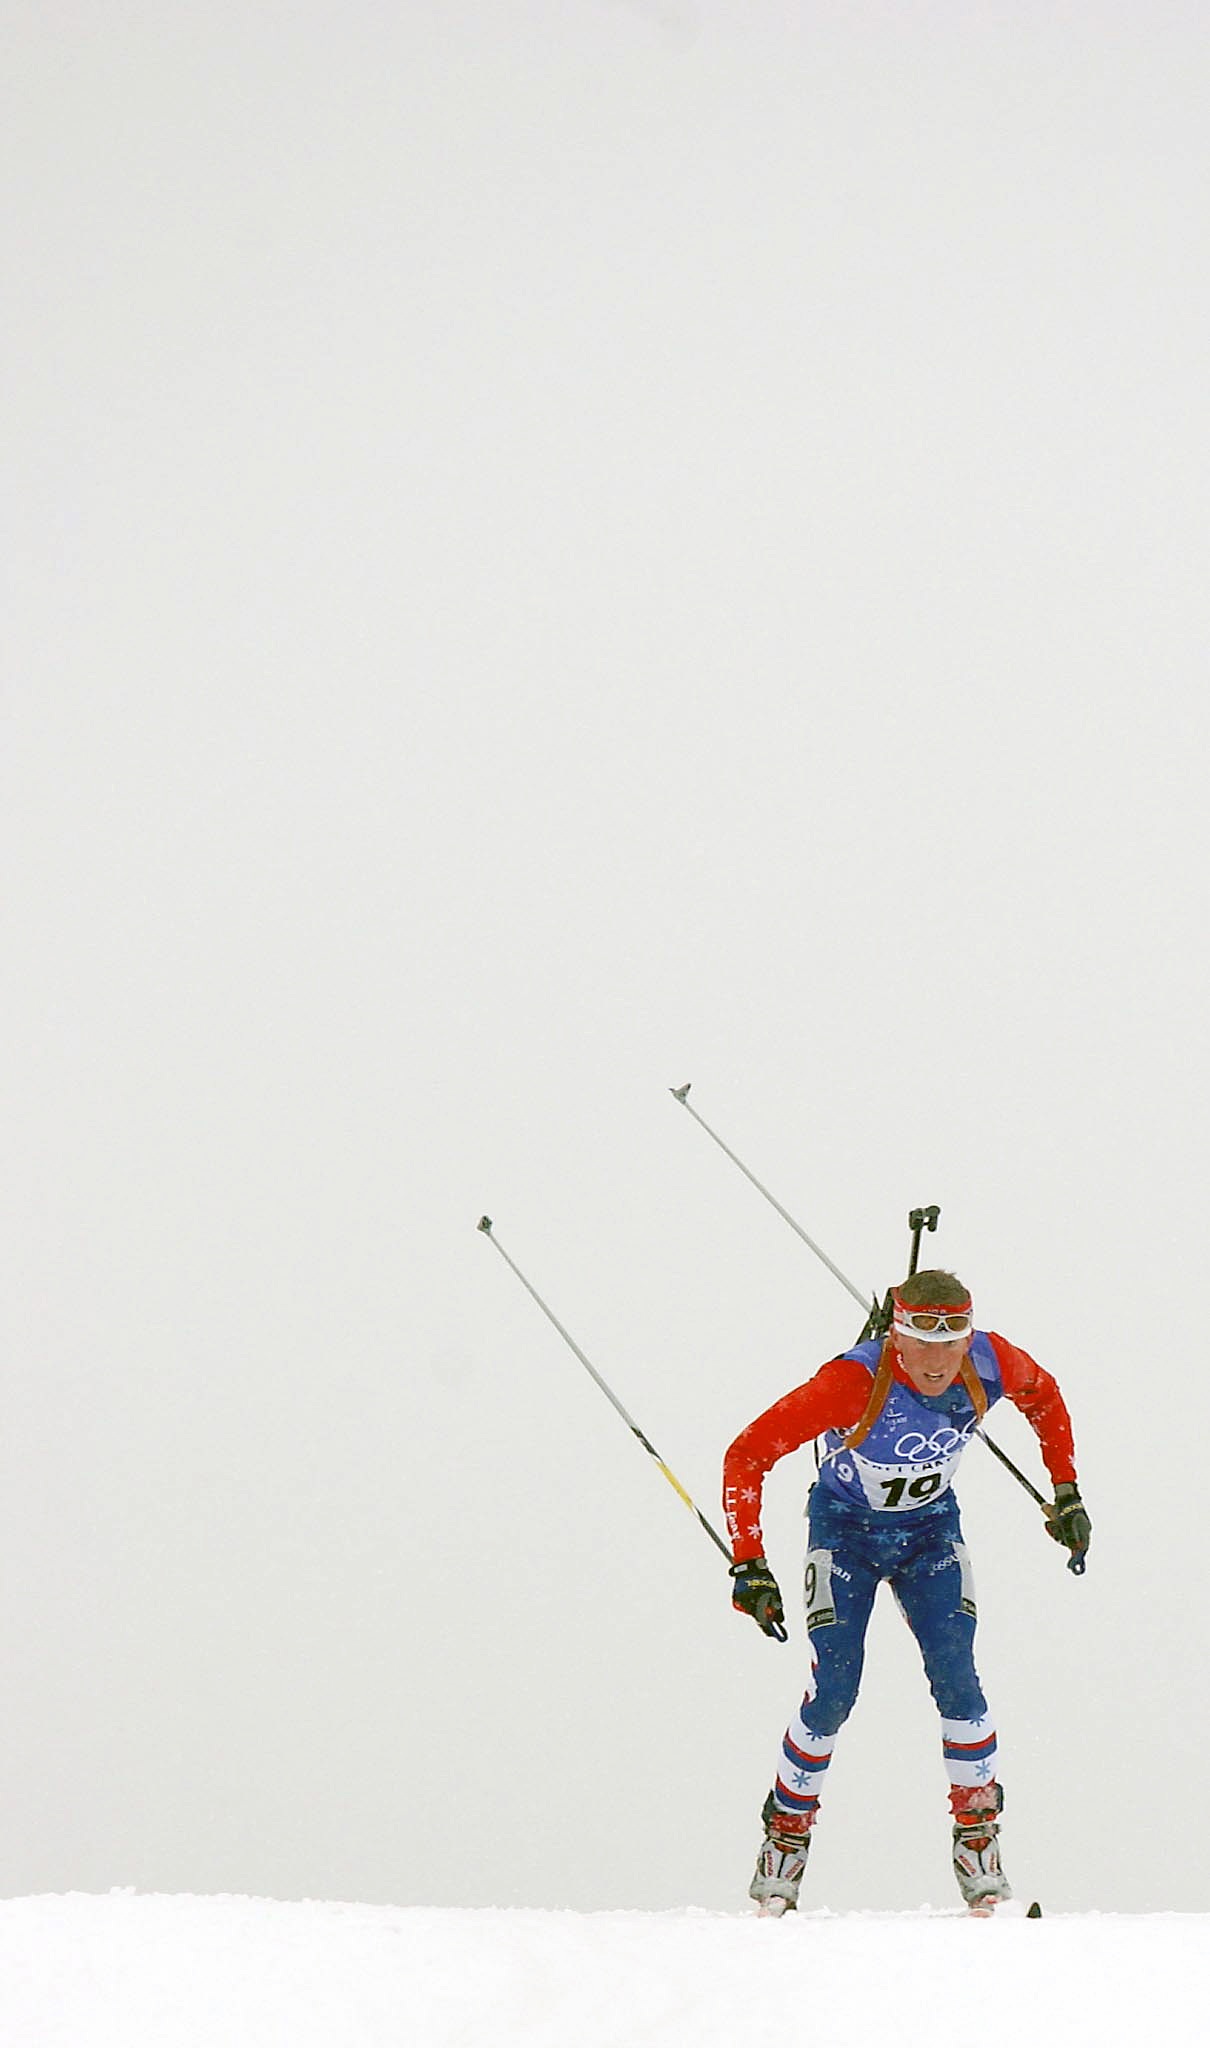
snow, winter, sport, male, recreation, training, speed, skiing, toy, winter sport, competition, sports, downhill, ski, competitive, skier, cross country, cross country skiing, outdoor recreation, alpine skiing, individual sports, freestyle skiing, shooting sport, nordic combined, biathalon